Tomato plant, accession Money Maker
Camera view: horizontal (90 deg, fisheye); turntable rotation: 180 degrees
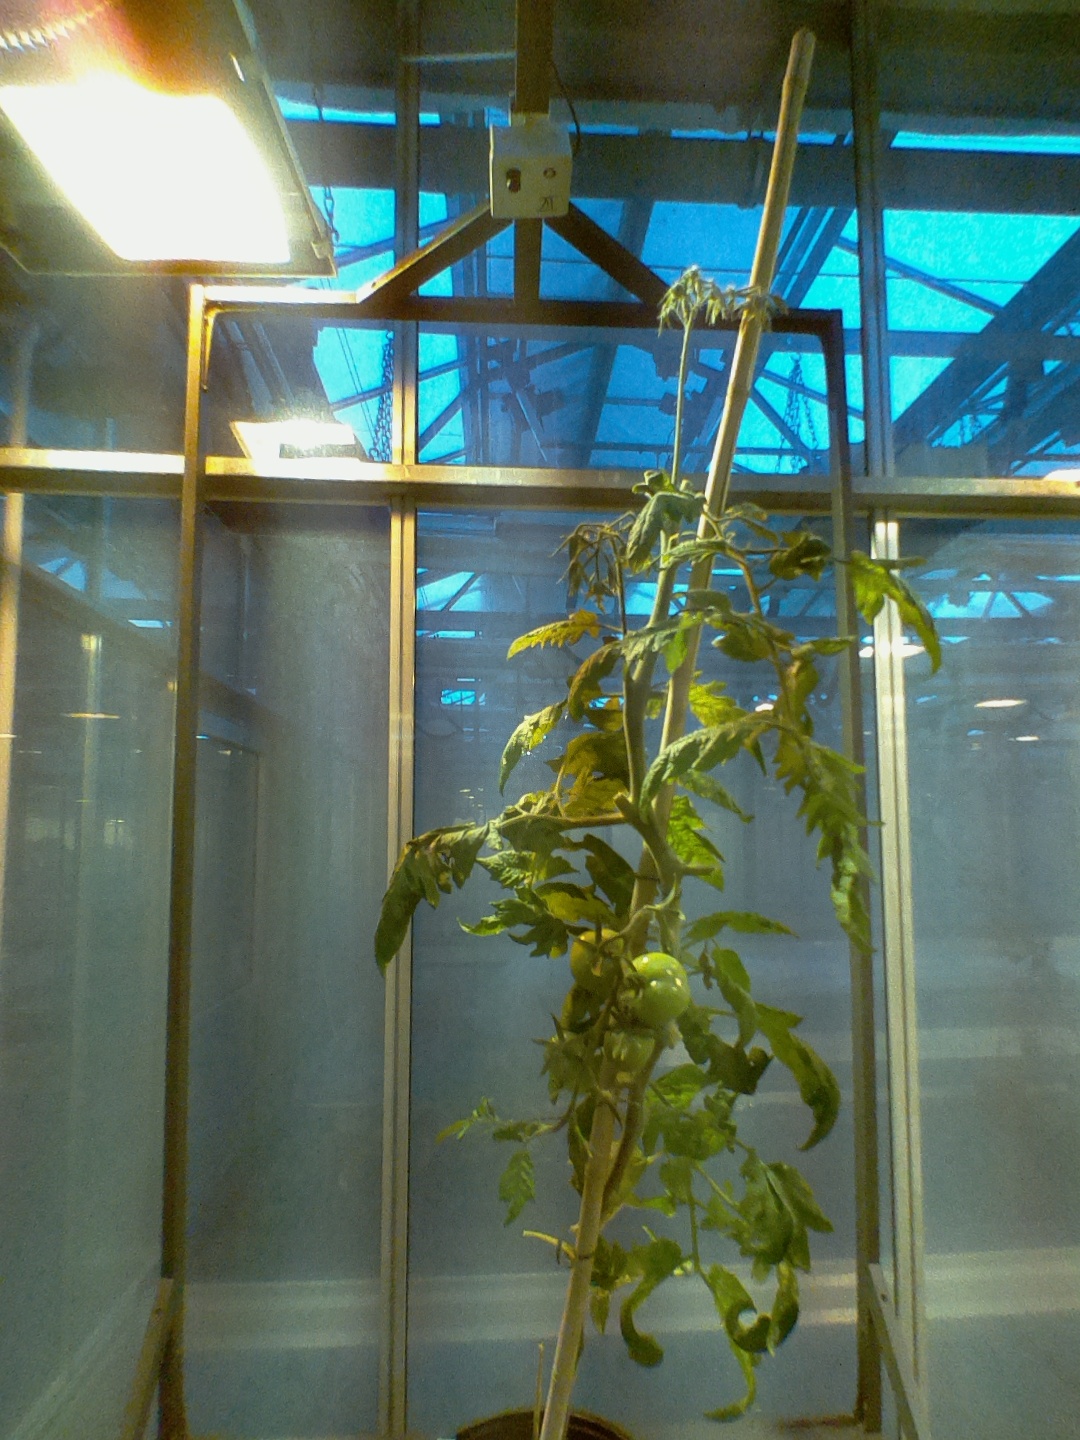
BBCH growth stage 76: 60%-70% of final fruit size